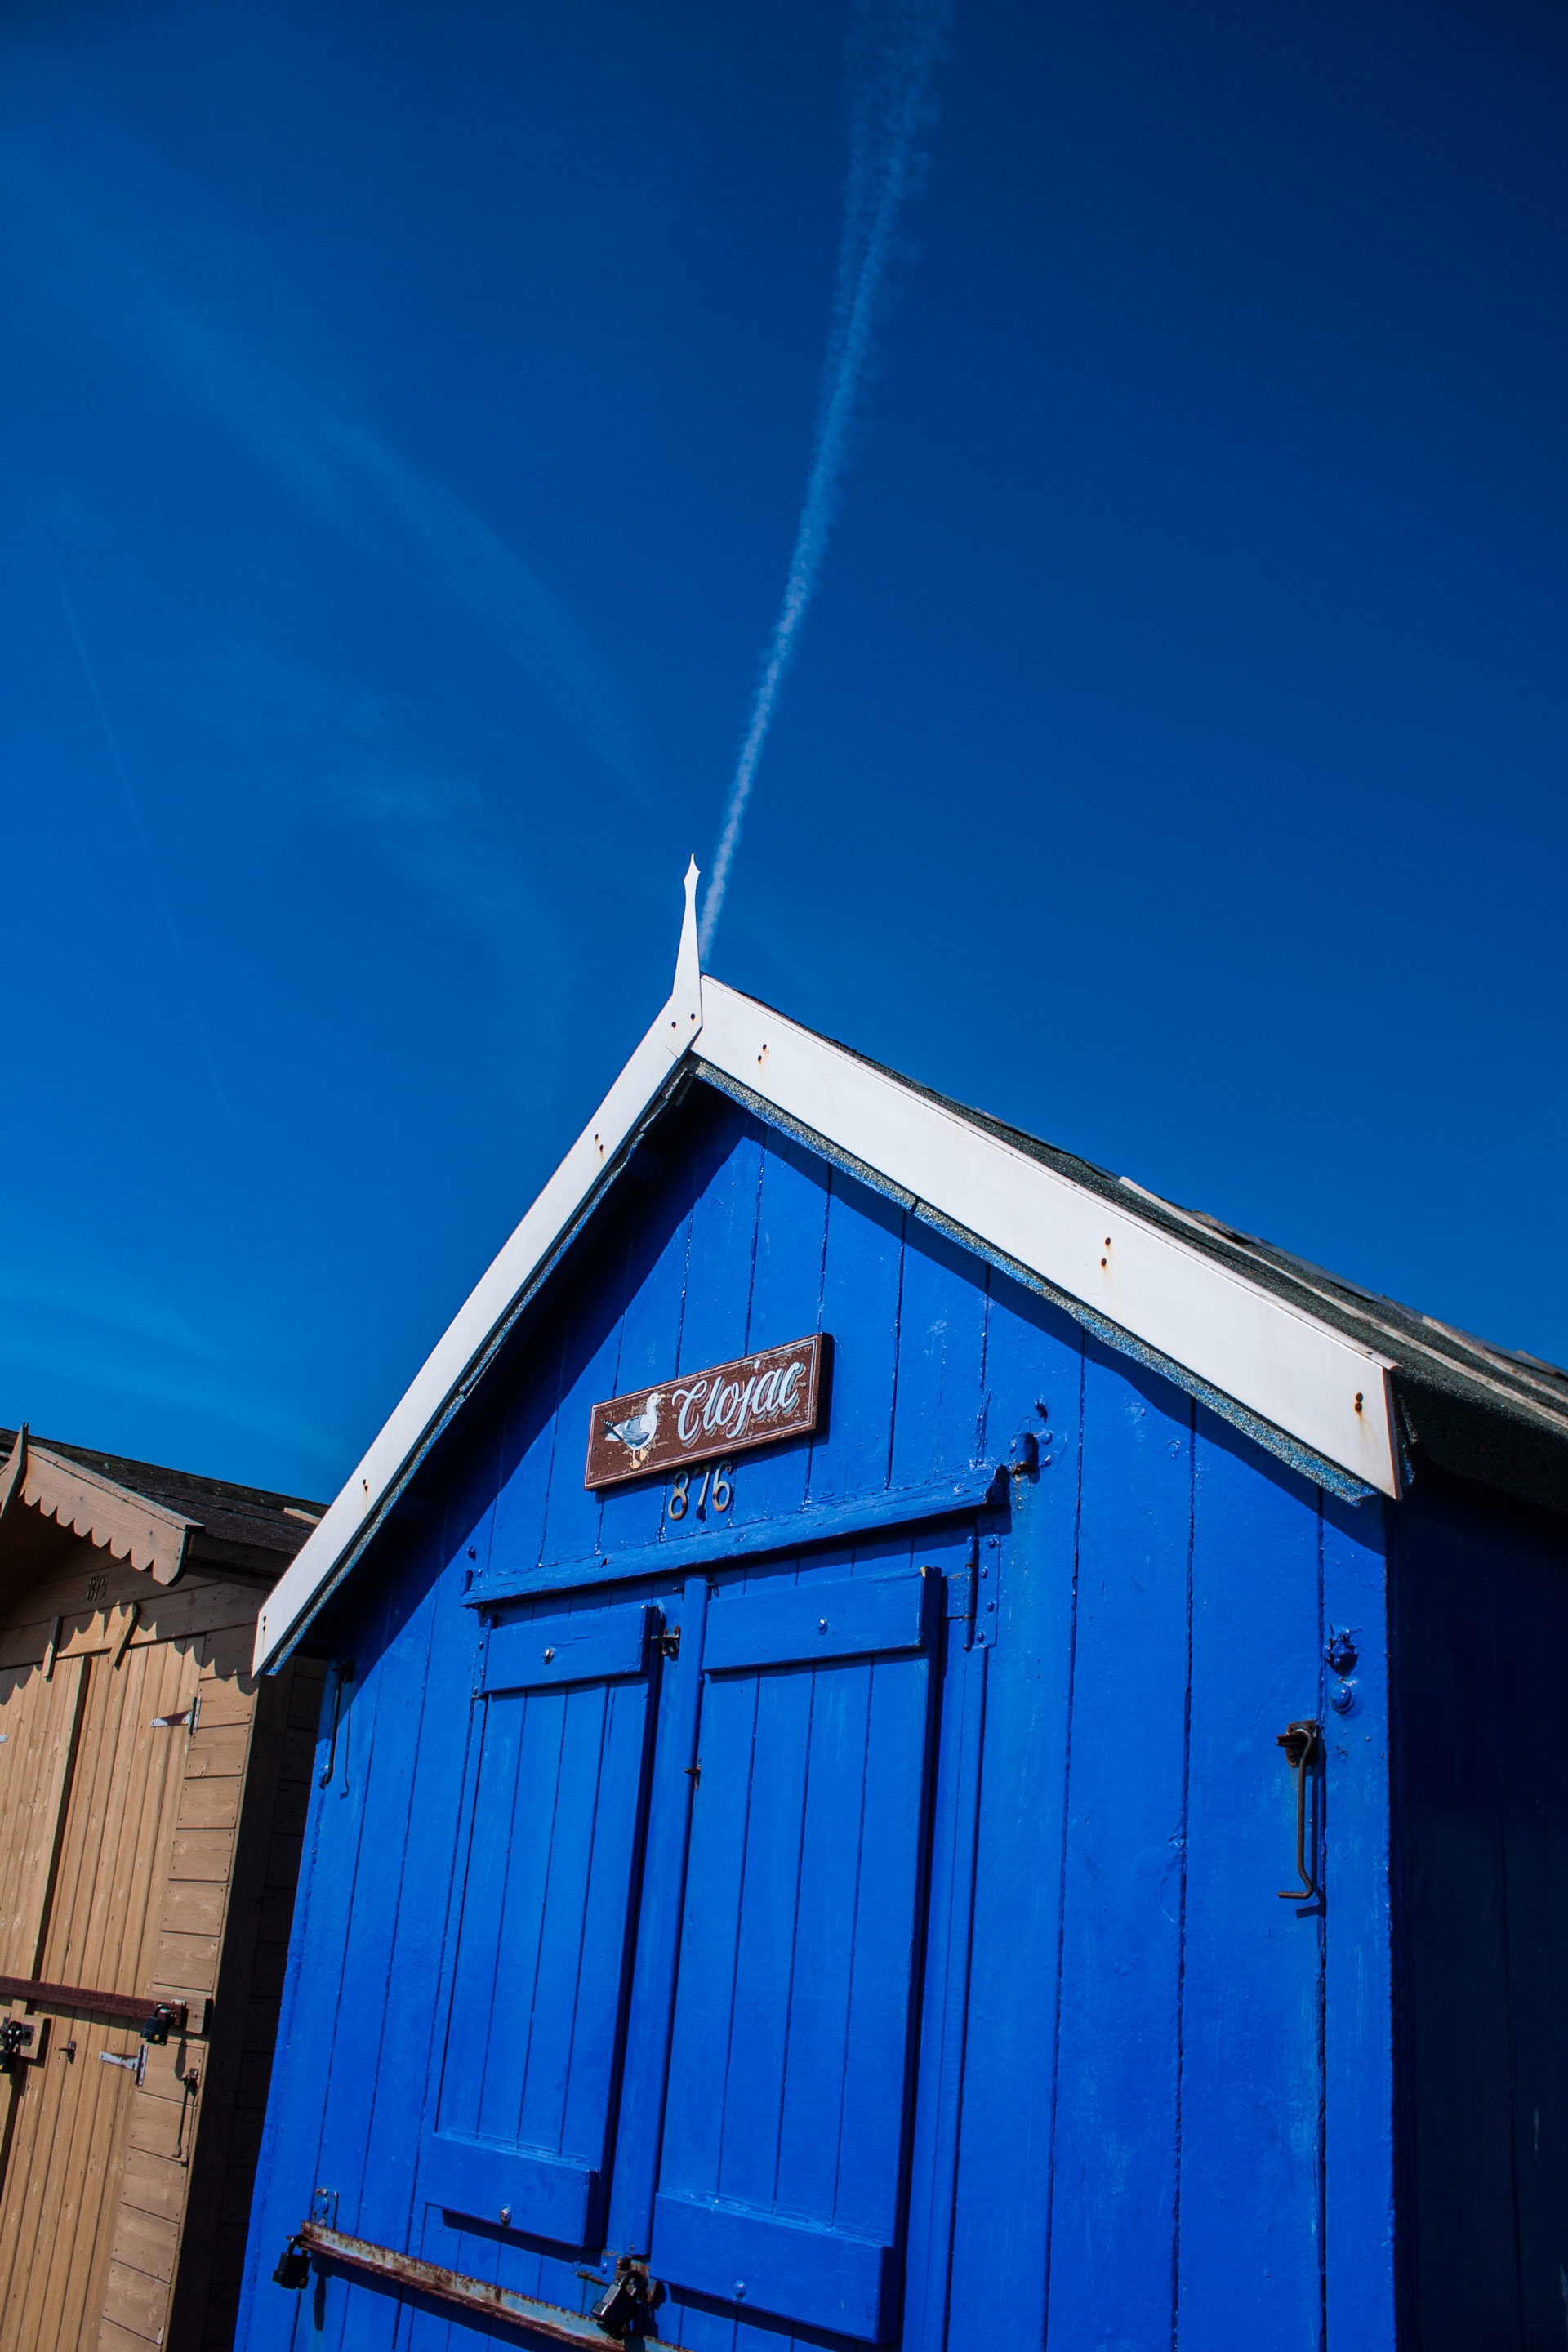
sky, house, window, roof, building, shed, line, color, facade, blue, atmosphere of earth, outdoor structure